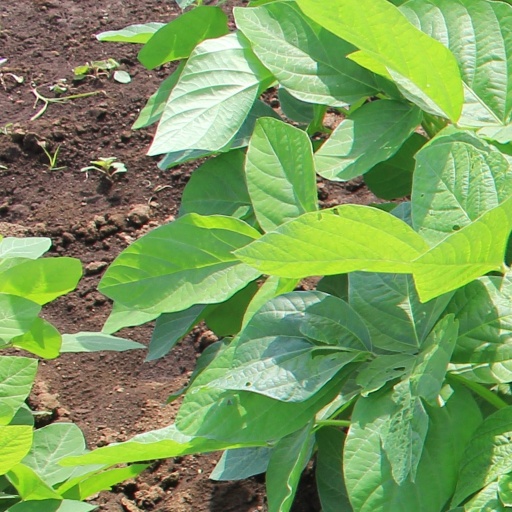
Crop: soybean